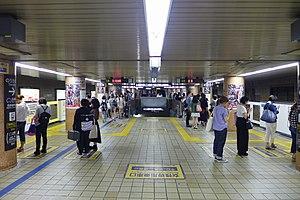
Sakae est une station du métro de Nagoya sur les lignes Higashiyama et Meijō dans l'arrondissement de Naka à Nagoya.